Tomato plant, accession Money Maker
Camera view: vertical (180 deg); turntable rotation: 0 degrees
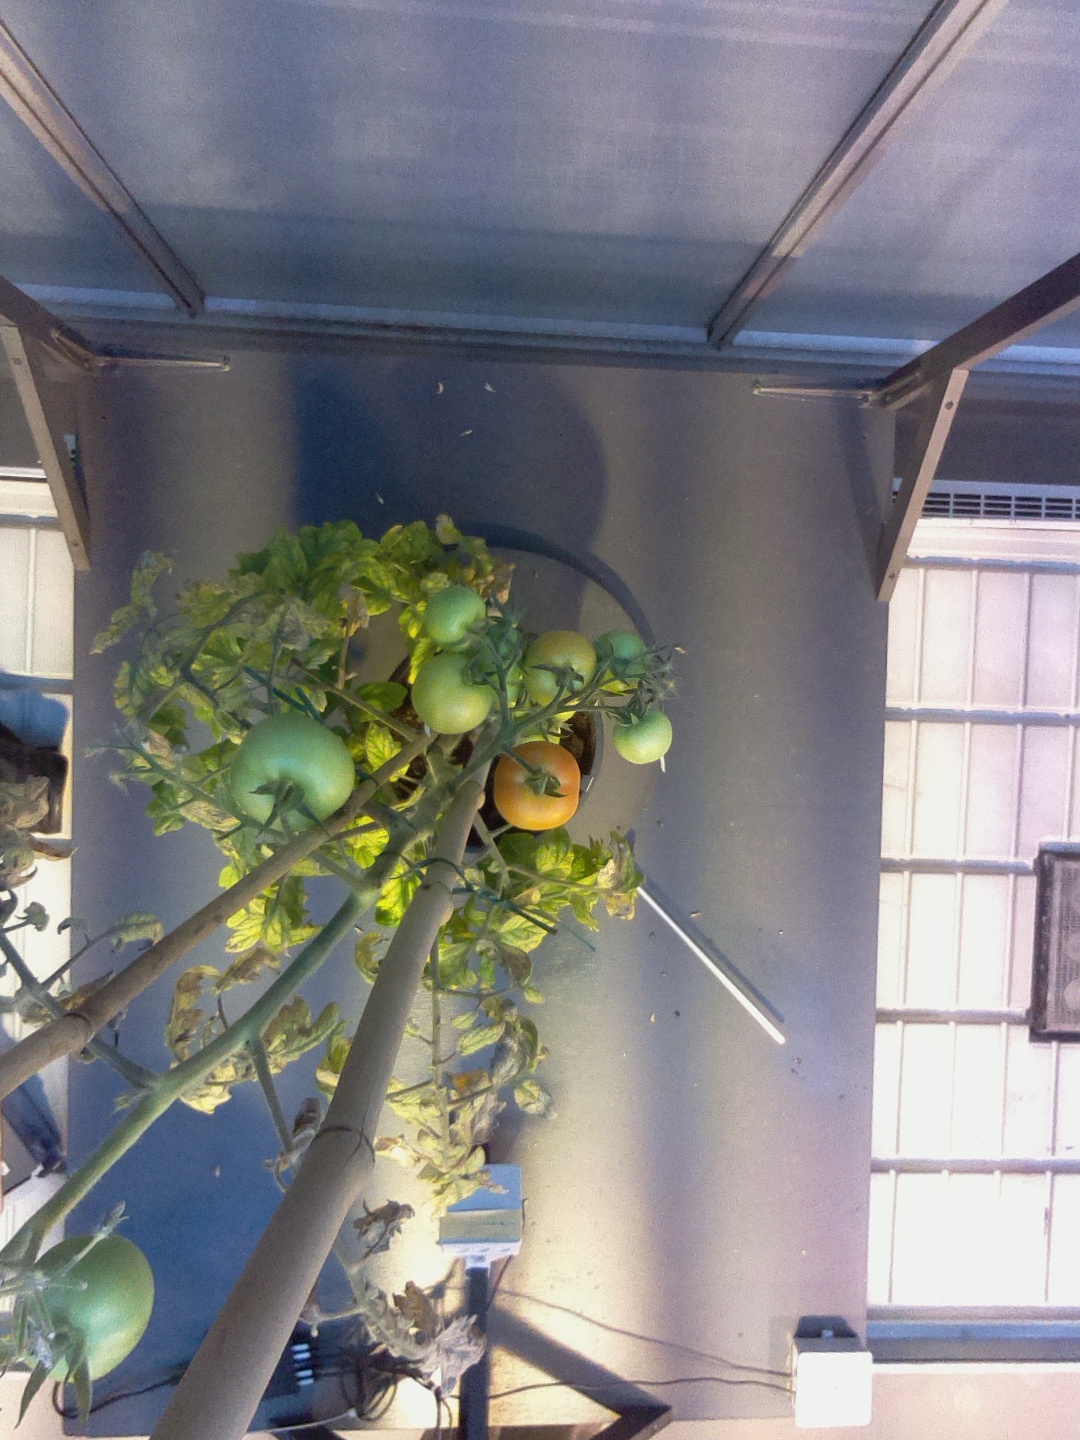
BBCH growth stage 80: fruits start showing typical ripe color (orange -> red)